Idafe Rock

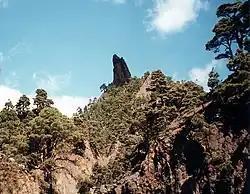
Idafe Rock

Idafe Rock is a natural stone pillar located in Caldera de Taburiente National Park on the island of La Palma in the Canary Islands.